Nozato Station

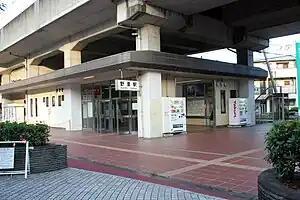
Nozato Station entrance in August 2010

is a passenger railway station located in the city of Himeji, Hyōgo Prefecture, Japan, operated by West Japan Railway Company (JR West).